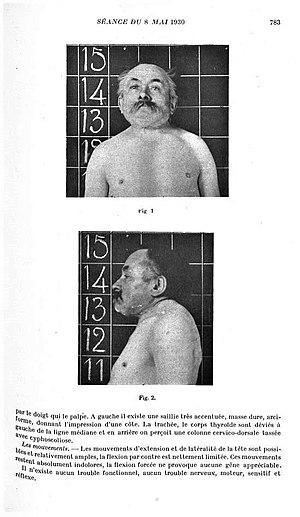
Syndrome de Klippel-Feil thoracique et cervical
Le syndrome de Klippel-Feil est caractérisé par un défaut de segmentation des somites cervicaux, résultant en une fusion congénitale de vertèbres cervicales.